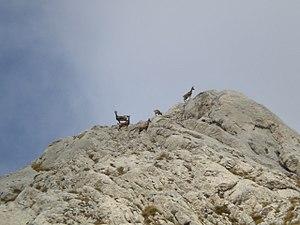
Le massif du Pedraforca, ou simplement Pedraforca, est un massif de montagne de la chaîne des Pyrénées dans les provinces de Lérida et Barcelone, en Catalogne, en Espagne. Il mesure 5,6 km de long pour 5,6 km de large, et culmine au Pollegó Superior à 2 506 mètres. À cause de la nature sédimentaire de ses roches et de sa position avancée par rapport à la zone centrale des Pyrénées, le massif du Pedraforca fait partie du contrefort pré-pyrénéen. Géologiquement parlant, le massif se situe dans la zone sud-pyrénéenne.